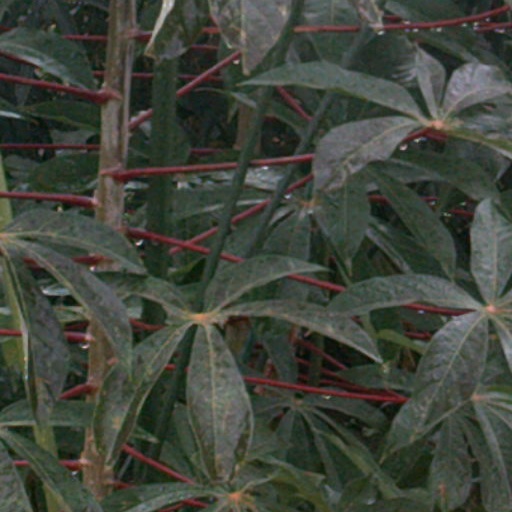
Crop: cassava